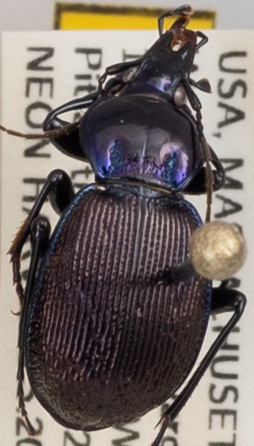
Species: Sphaeroderus stenostomus lecontei
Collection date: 2021-05-26
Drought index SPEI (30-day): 0.07
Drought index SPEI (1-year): -1.962
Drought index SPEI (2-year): -1.362